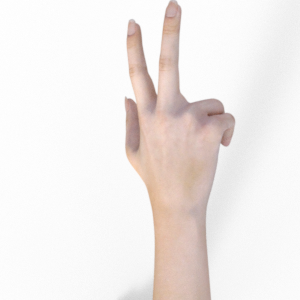
Label: scissors